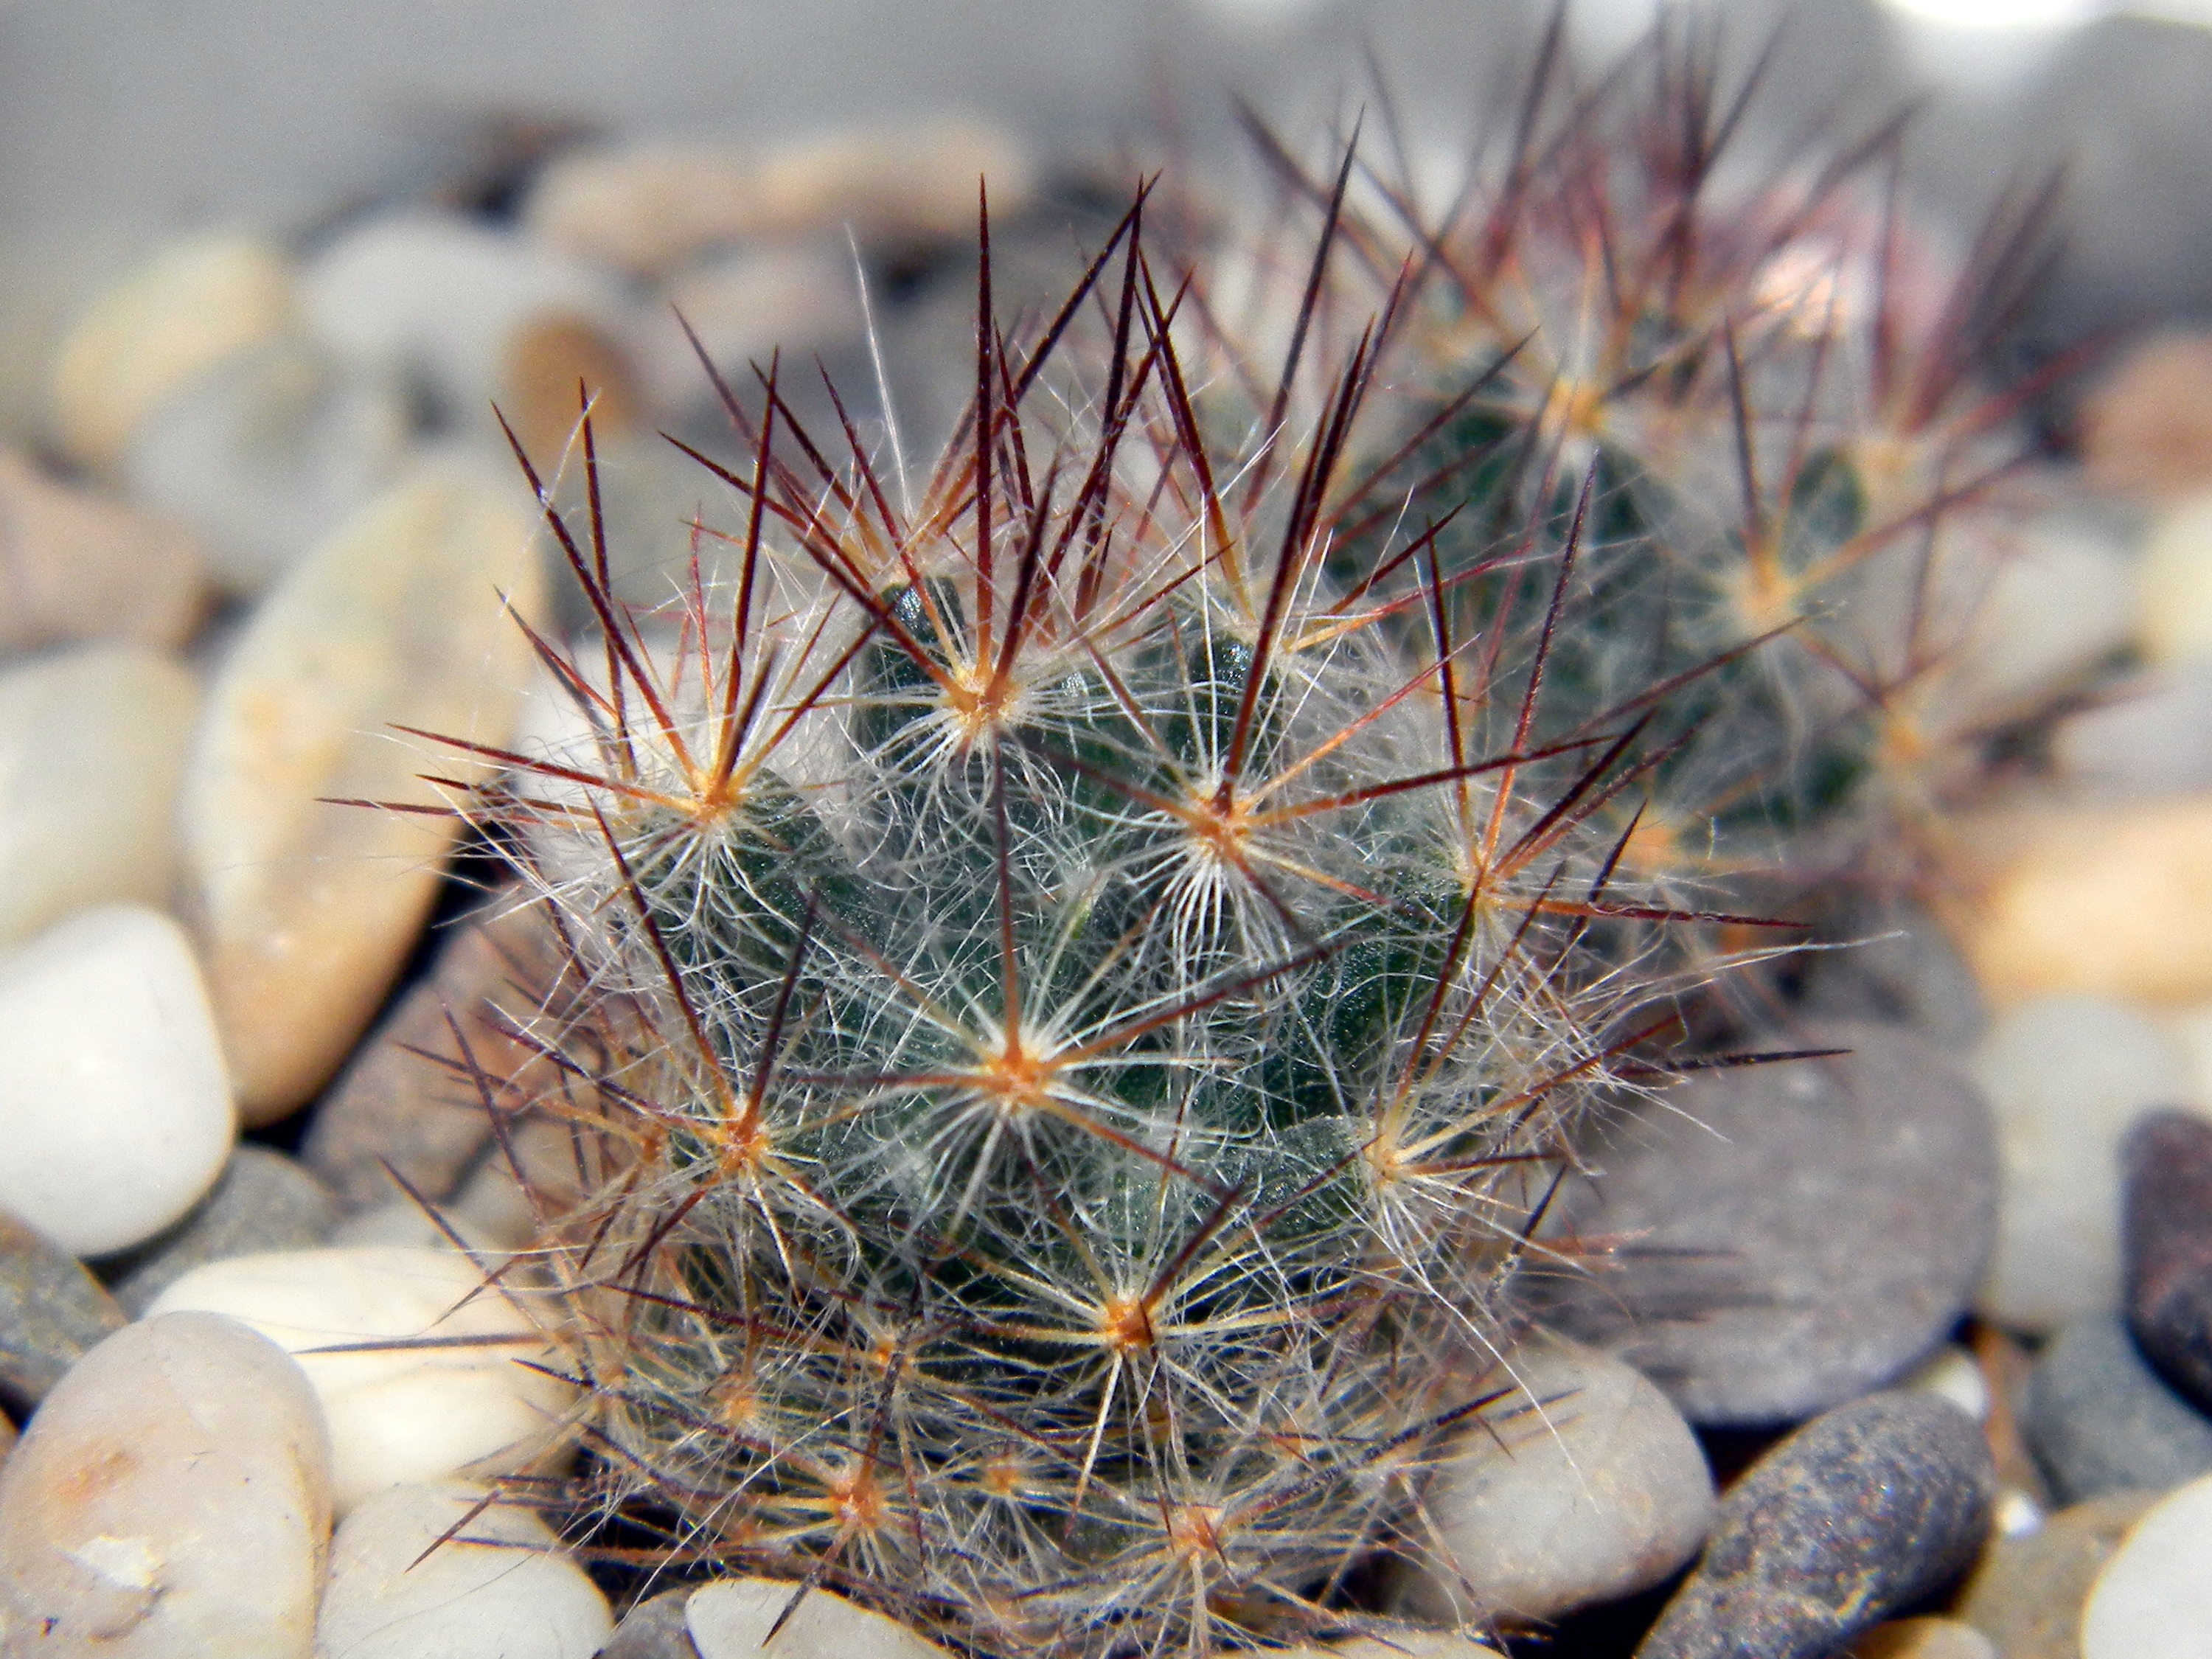
nature, cactus, plant, flower, green, botany, succulent, closeup, flora, fauna, plants, close up, needles, little, caryophyllales, mammillaria, macro photography, barb, flowering plant, scratchy, plants in pots, in a pot, land plant, thorns spines and prickles, hedgehog cactus, mammillaria prolifera, snowball prolifera